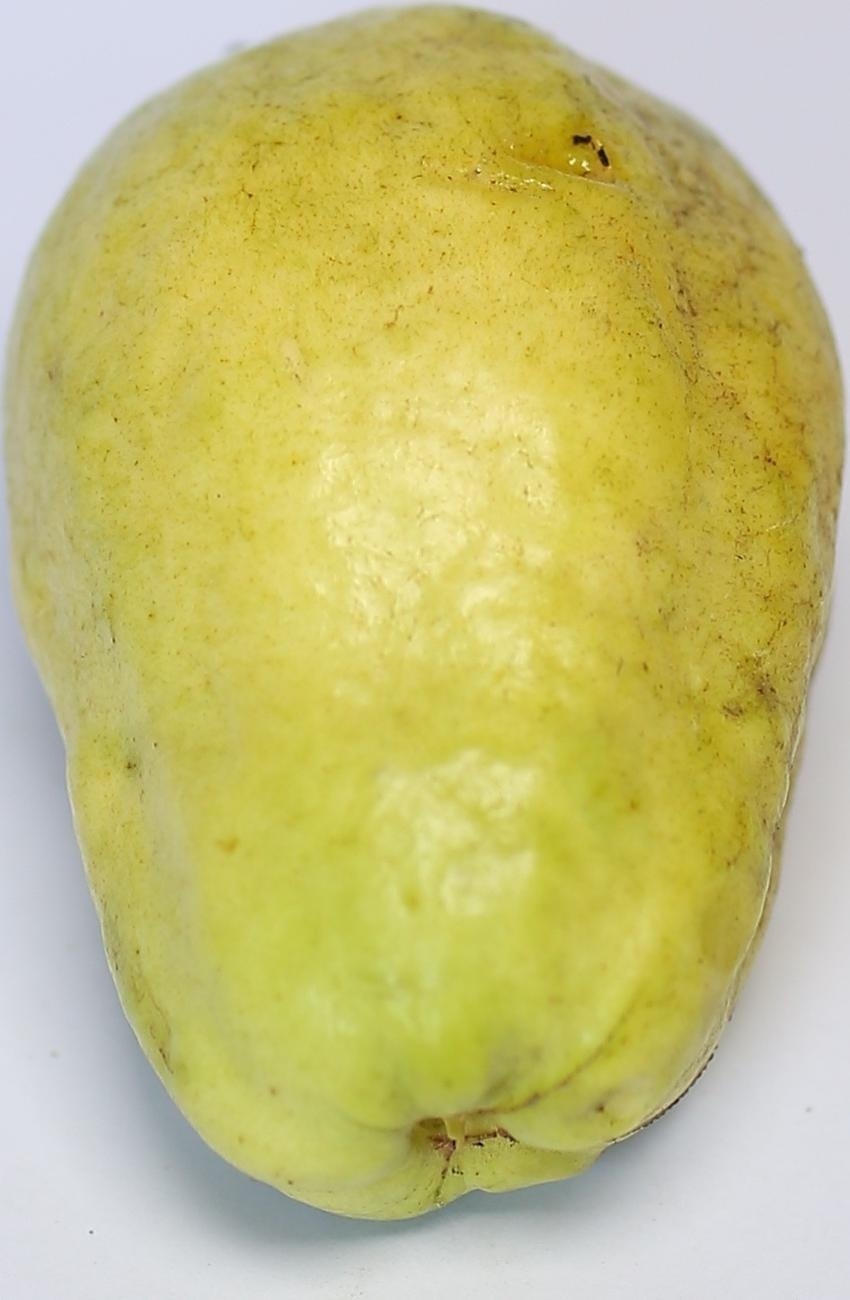
Maturity: mature-green
Variety: thadhrami